Kawakado Station

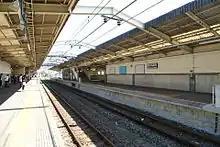
View looking east from the up (Sakado-bound) platform in September 2009

The station consists of two side platforms serving two tracks forming a passing loop on the single-track line. The station entrance is located on the northern (Sakado-bound) side of the station. Lifts were added in 2009.